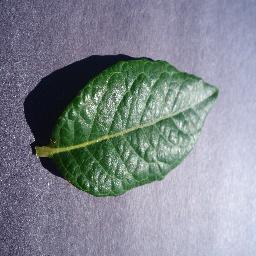
Label: Blueberry___healthy